Handmade Arcade

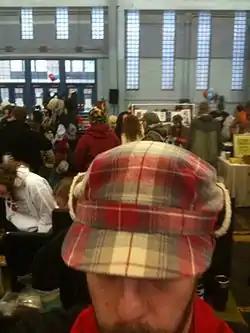
A felt hat purchased from the 2009 Handmade Arcade.

Handmade Arcade is an annual independent craft fair in Pittsburgh, Pennsylvania. The fair focuses on sustainable, upcycled, recycled, and eco-friendly materials and techniques. Vendors come from multiple states; in 2012, participants came from 15 different states. For example, some pieces include purses made from recycled books, camera straps constructed from vintage fabrics, jewelry made from found objects, pillows constructed from vintage T-shirts, and organic bath and body products. Attendance has reached 10,000. In 2007 and 2009, it won the People’s Choice Award for Best Arts Event from the Greater Pittsburgh Arts Council.